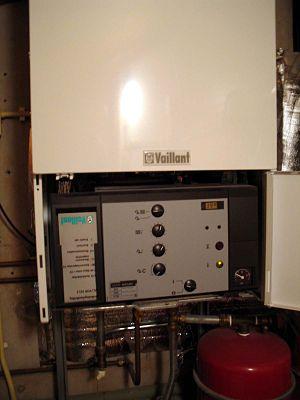
Vaillant est le nom d’un groupe allemand spécialisé dans la production d’appareils et de systèmes de chauffage.